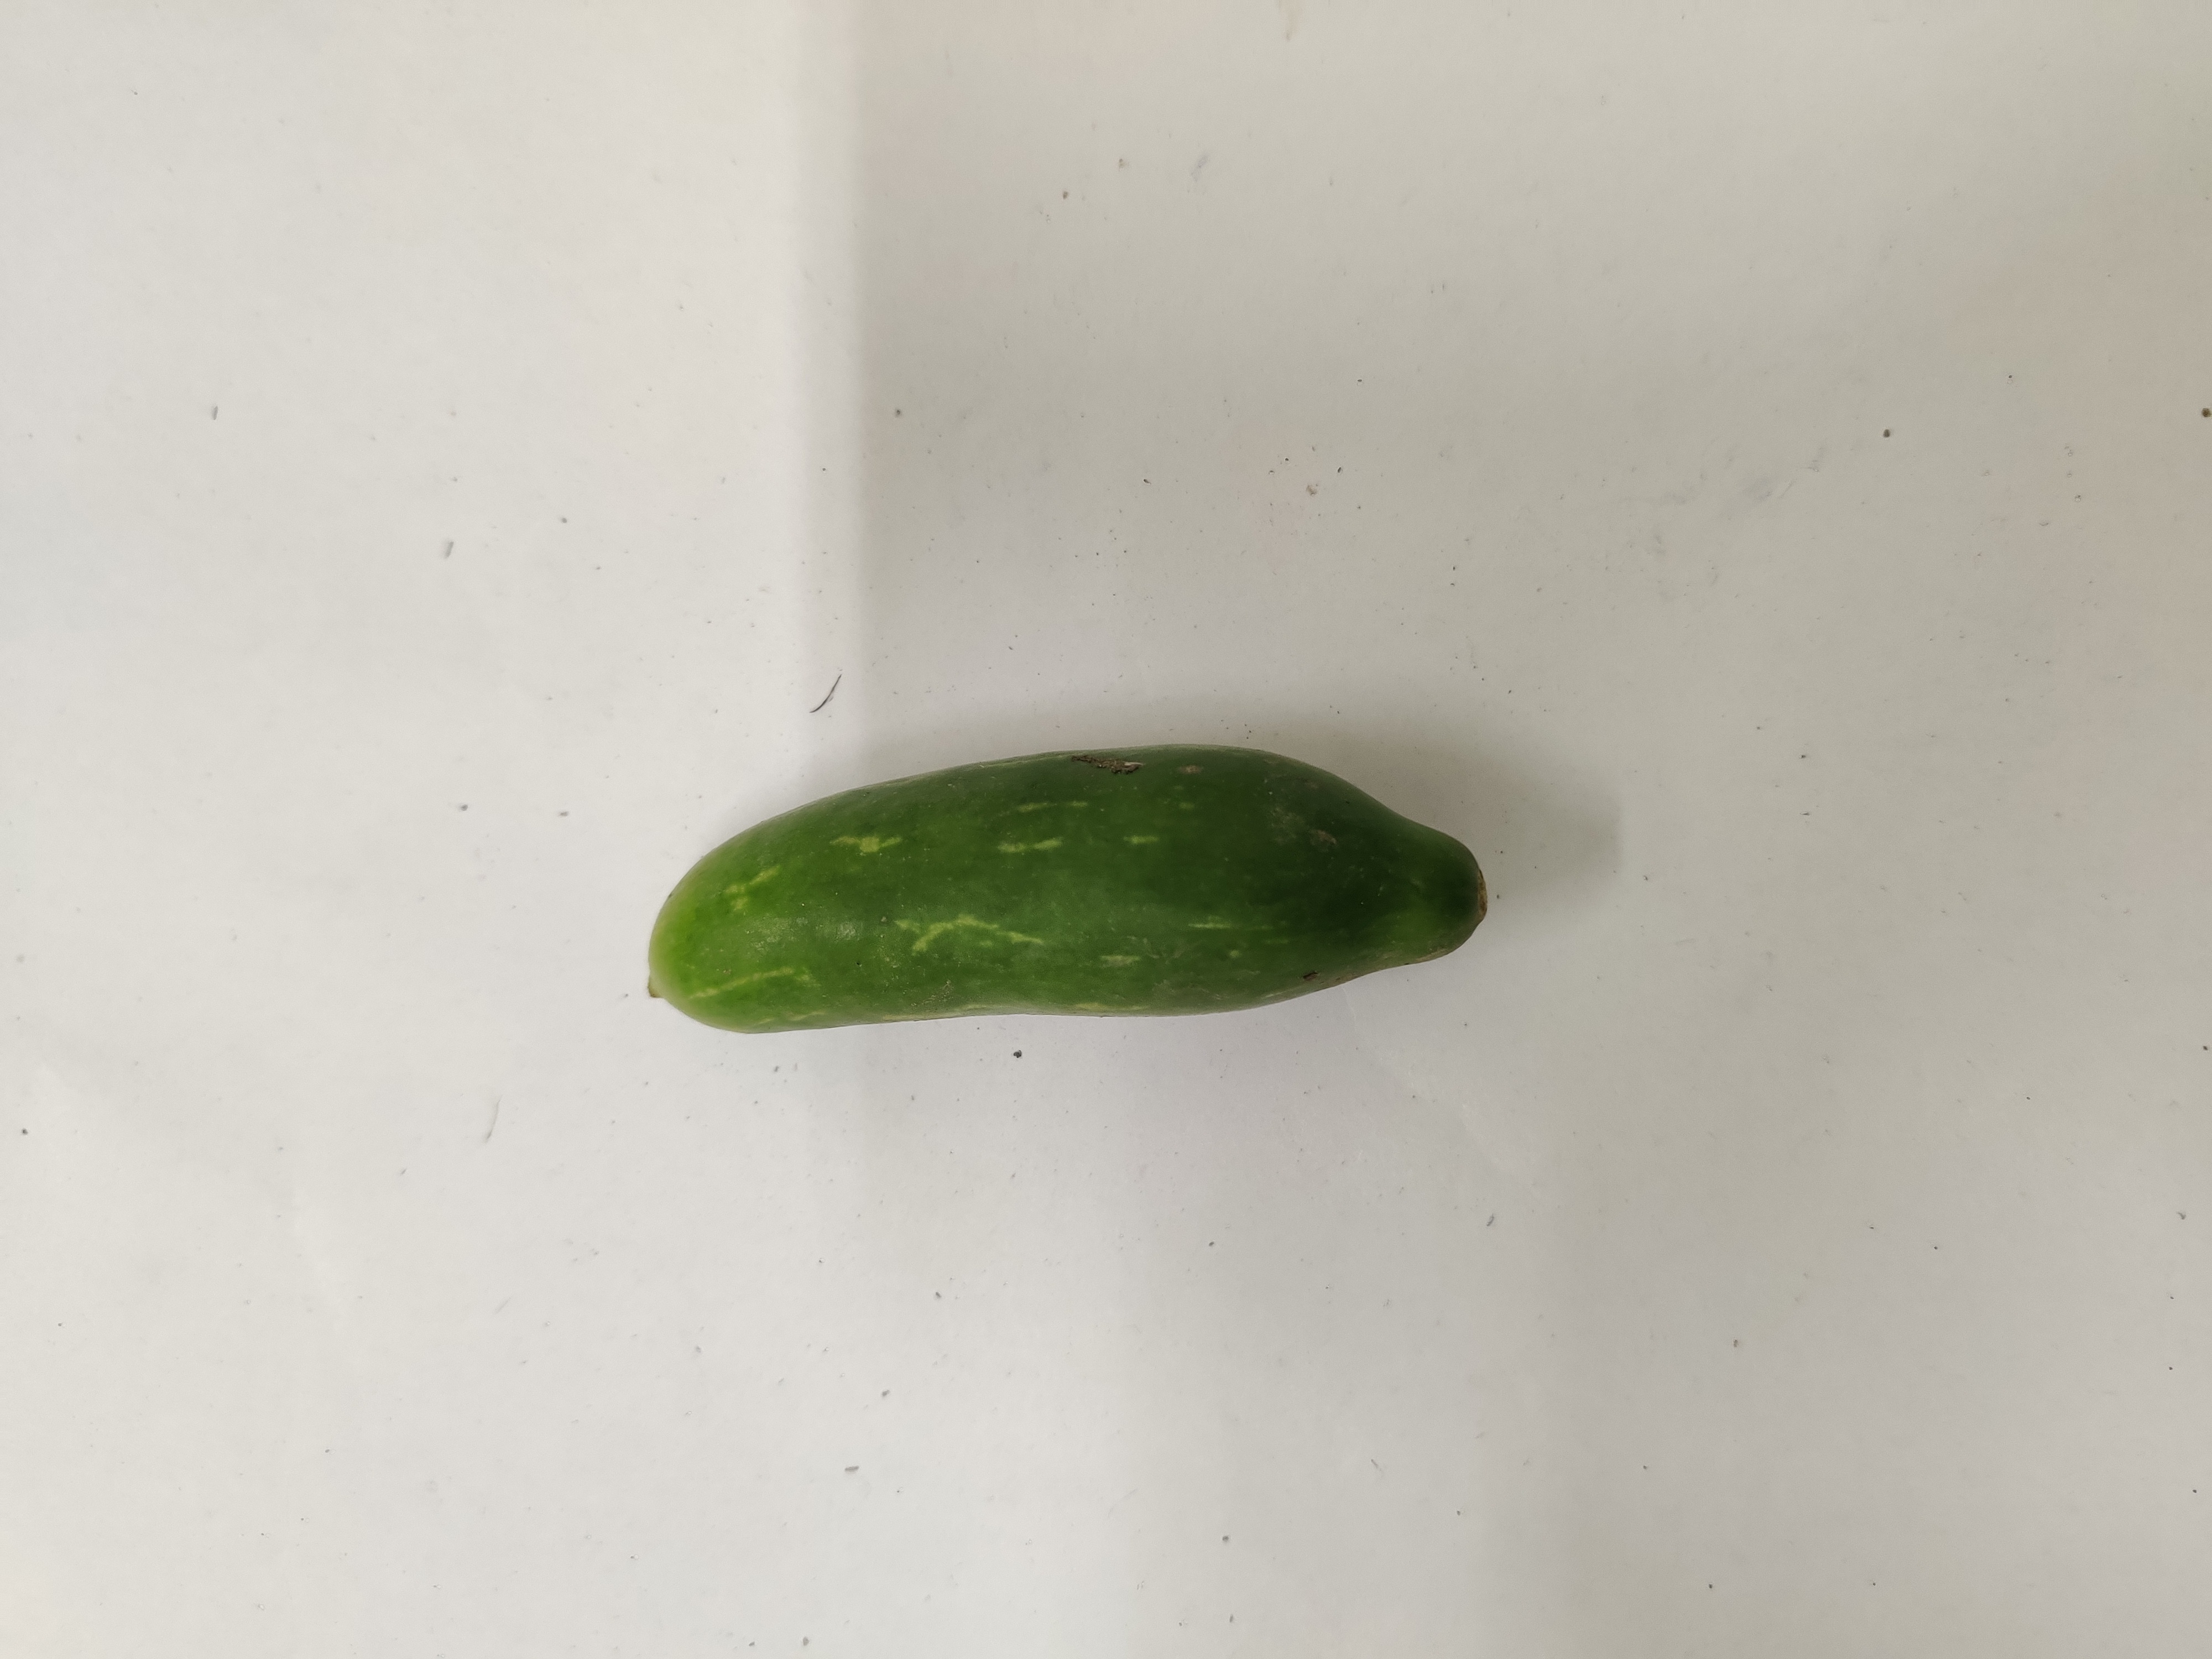
Crop: Ivy Gourd
Condition: Fresh